British Rail Class 158

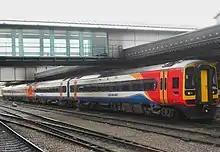
A pair of East Midlands Trains Class 158s, led by No. 158854, at Sheffield

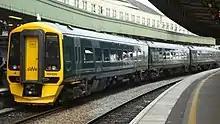
Great Western Railway 158956 at in July 2016

In the early days of privatisation, the Class 158 "Express Sprinter" units were in regular use by Wales & West on its long-distance Alphaline services from South Wales to North-West England, North Wales, Cornwall and , as well as on some Central Trains services to and along the Cambrian Line. Successor companies Wales & Borders (2001) and Arriva Trains Wales (2003) continued to use this type of unit on similar workings, with a total allocation of 40 units also allowing Cambrian Line services to become entirely Class 158-operated. By the end of 2006, a total of 16 units (158815-158817 and 158842-158854) had returned to the leasing company, as Arriva gained exclusive use of the entire fleet which had previously been shared with other train operators.